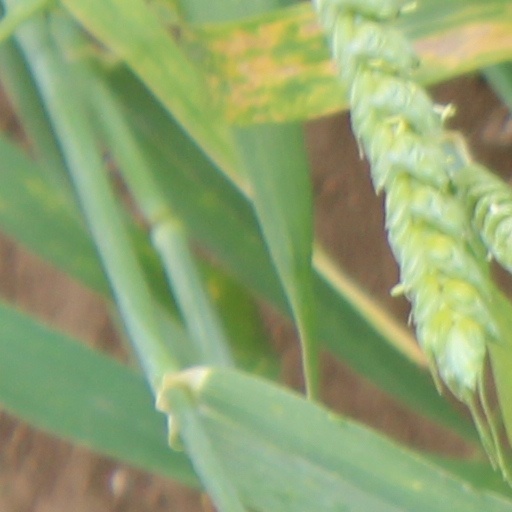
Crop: wheat